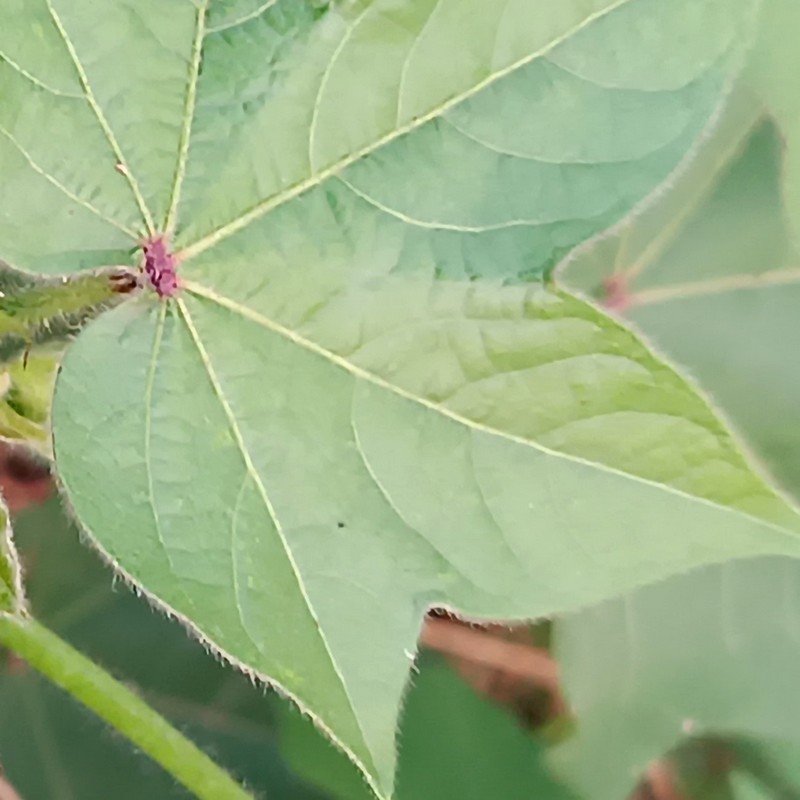
Label: Healthy Leaf